Crime Fighters

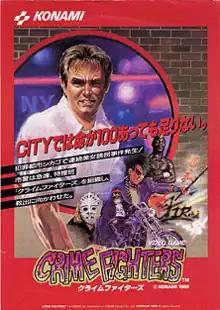
Japanese arcade flyer

is a 1989 side-scrolling beat 'em up released by Konami for the arcades. The players takes control of a duo (or squad) of undercover police officers who are assigned to rescue a group of kidnapped damsels from a crime boss and his army of punks.